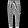
Label: Trouser